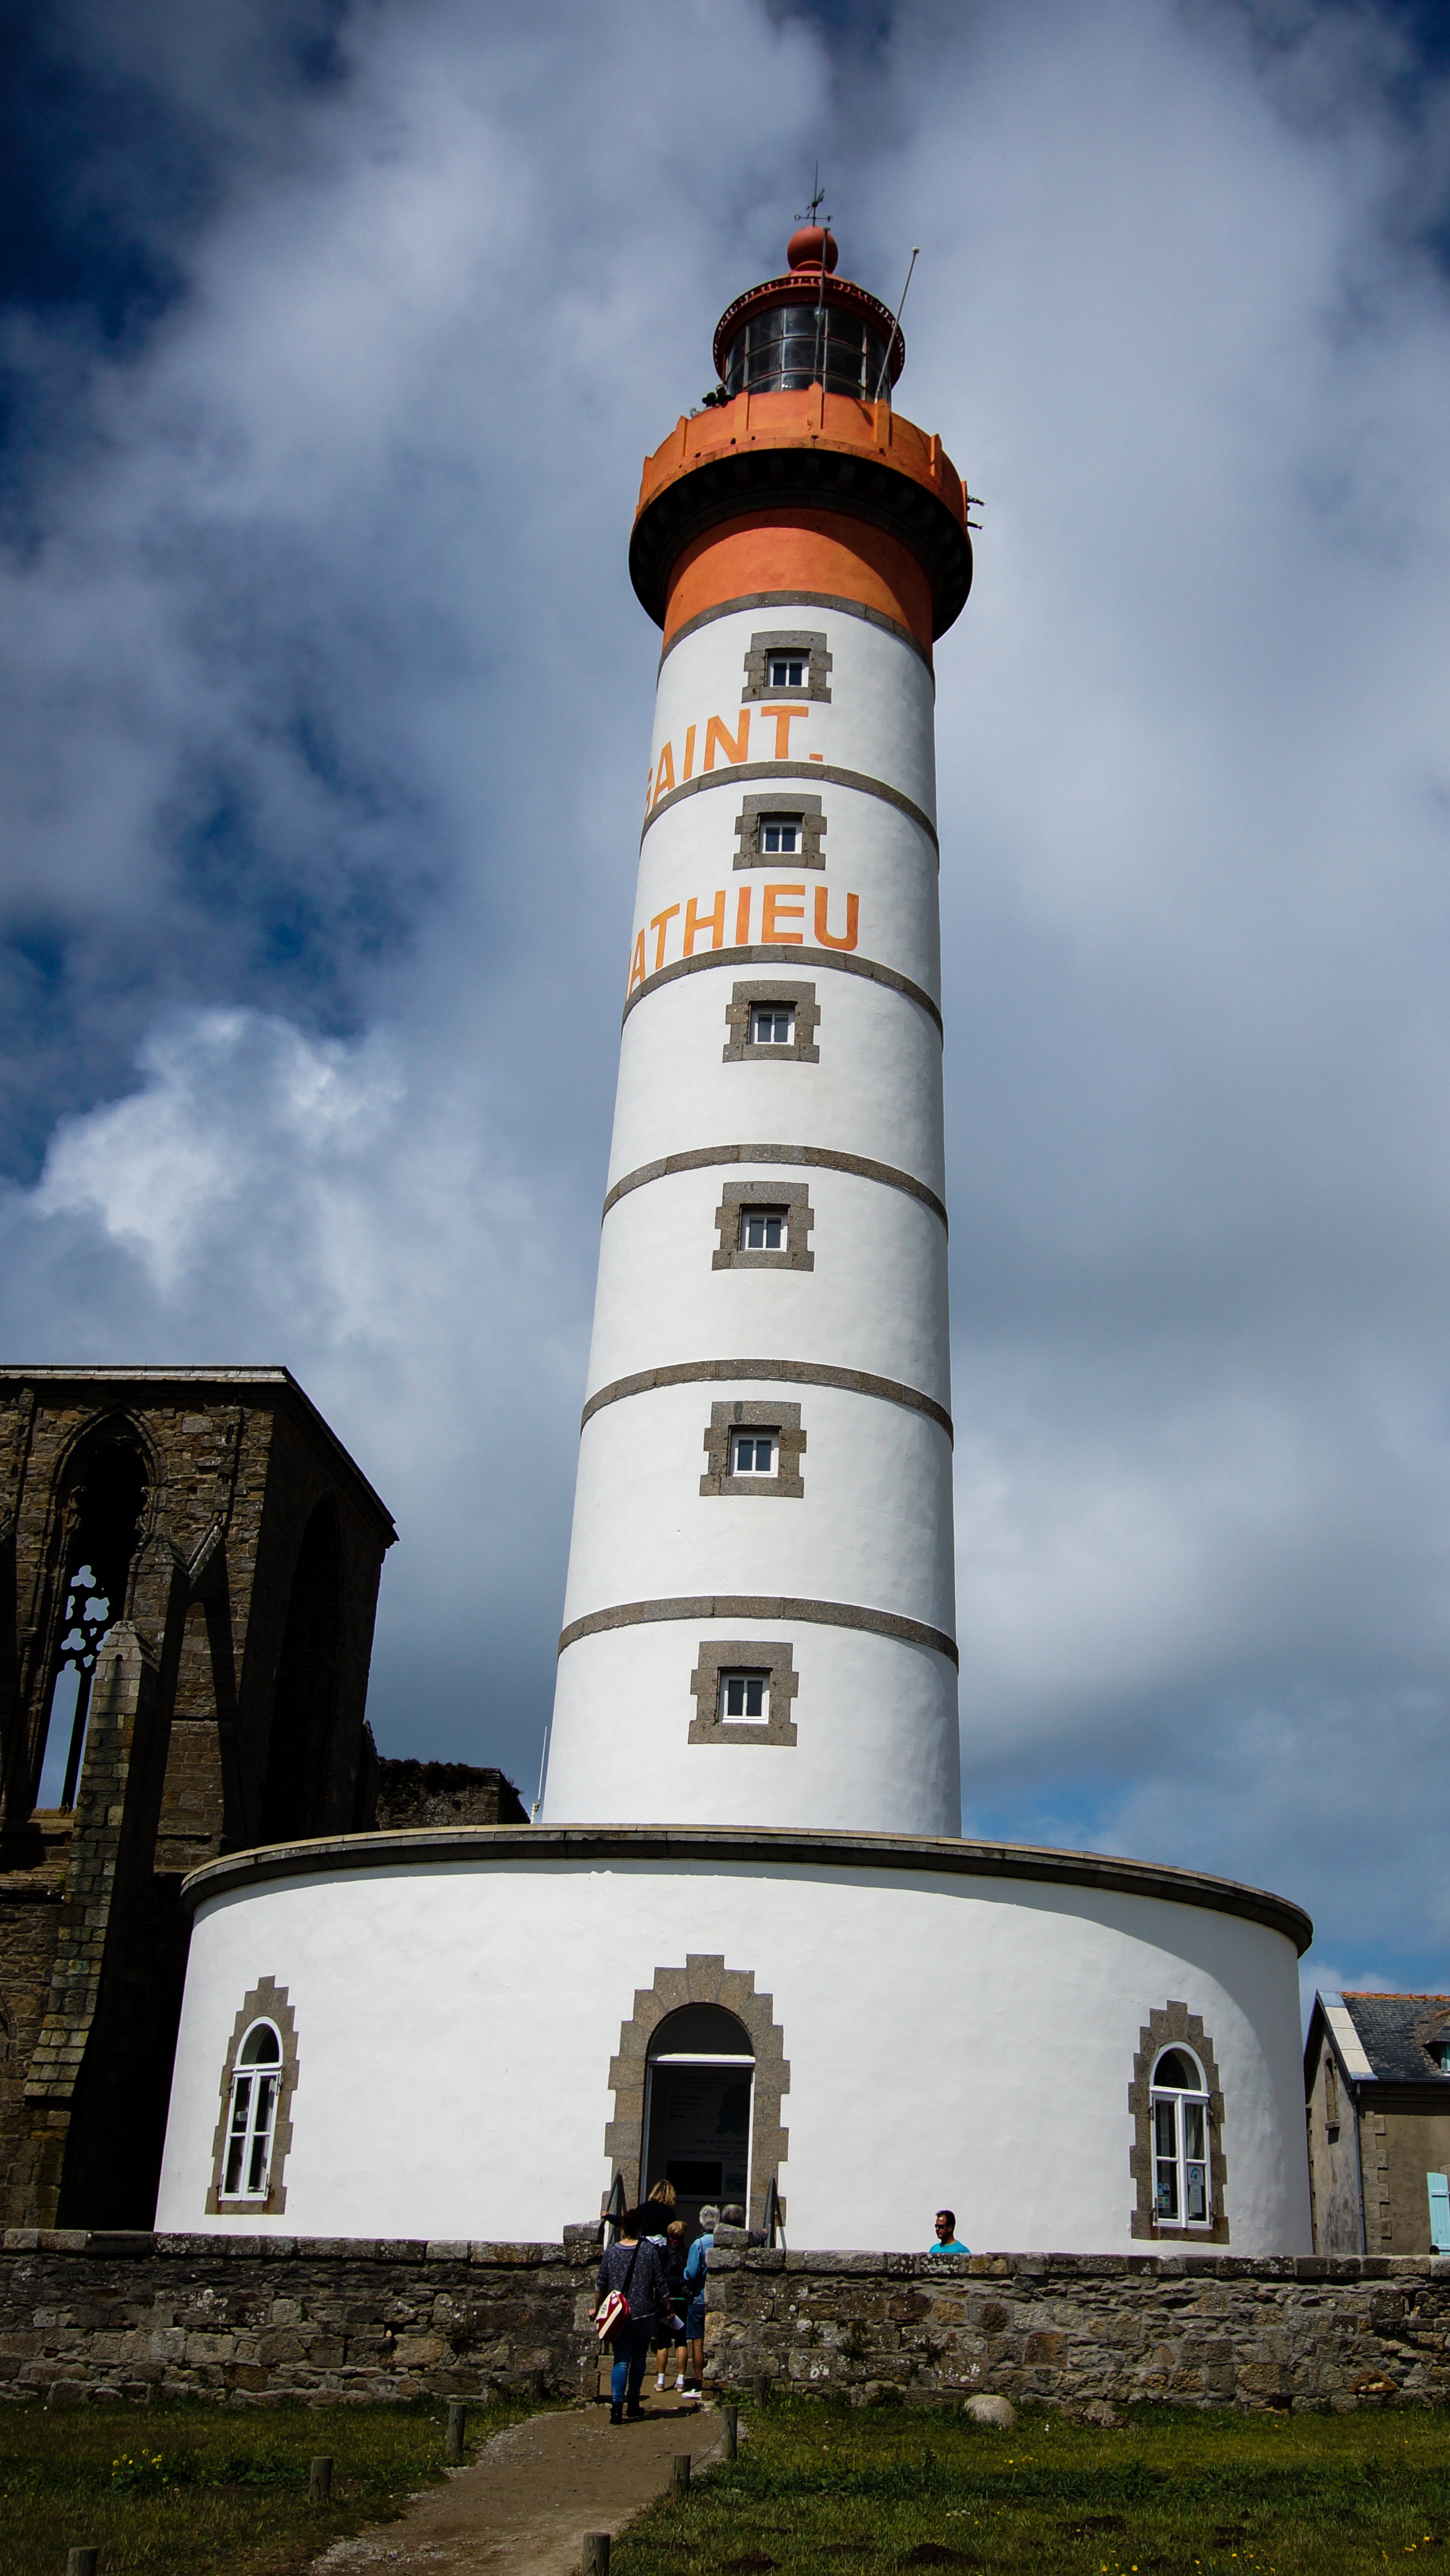
sea, ocean, lighthouse, france, tower, nautical, maritime, bretagne, finisterre, finist re, nautic, phare de saint mathieu, st mathieu